Halifax Urban Greenway

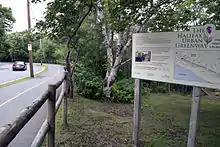
HUGA Trail

Green space and natural habitat in this part of Halifax would be preserved. Residents would be able to walk, bike and jog on the trail which would connect isolated sections of parkland along the corridor as well as water access points on the Northwest Arm.